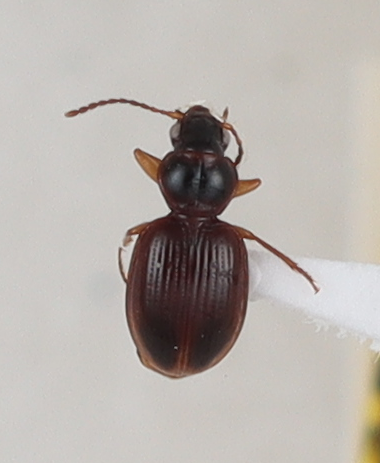
Scientific name: Mecyclothorax discedens
Plot: 4
Trap: W
Collected: 20200707